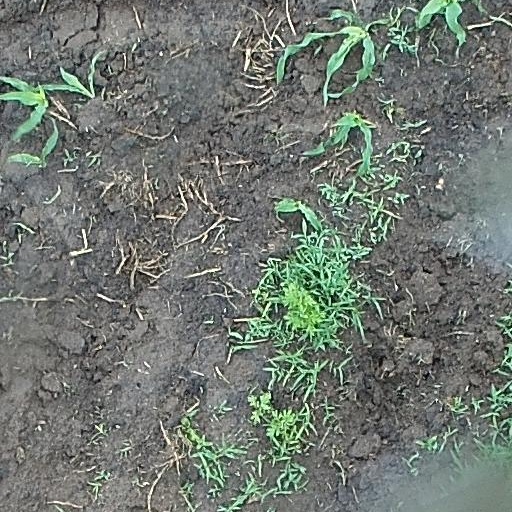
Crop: maize; corn